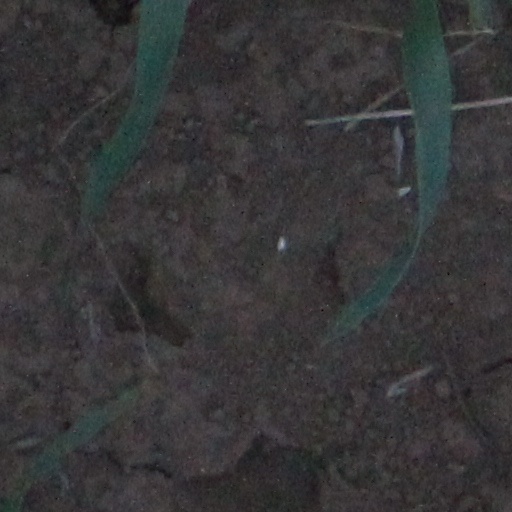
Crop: wheat